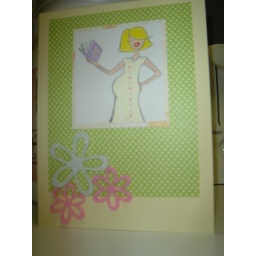
Card by DCWV. Flowers by Paper Studio. Stamp by SU. Green &amp;amp; Peach patterned paper by DCWV. Dress patterned paper by Memory box